Autonomic nervous system

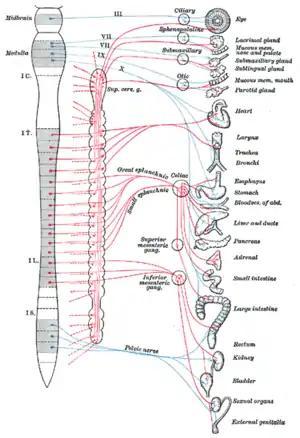
Autonomic nervous system, showing splanchnic nerves in middle, and the vagus nerve as "X" in blue. The heart and organs below in list to right are regarded as viscera.

The autonomic nervous system has been classically divided into the sympathetic nervous system and parasympathetic nervous system only (i.e., exclusively motor). The sympathetic division emerges from the spinal cord in the thoracic and lumbar areas, terminating around L2-3. The parasympathetic division has craniosacral "outflow", meaning that the neurons begin at the cranial nerves (specifically the oculomotor nerve, facial nerve, glossopharyngeal nerve and vagus nerve) and sacral (S2-S4) spinal cord.